Reginald Sayre

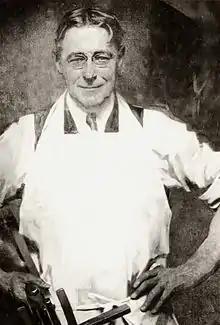
Sayre in medical outfit with a shooting rifle, c. 1900

Sayre was a member of the New York Academy of Medicine for 42 years and held various administrative posts there: